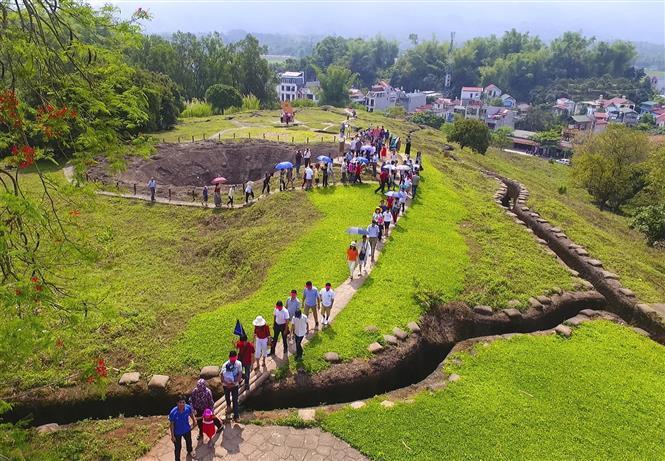
có một lối đi xuất hiện ở giữa nhũng bãi cỏ xanh